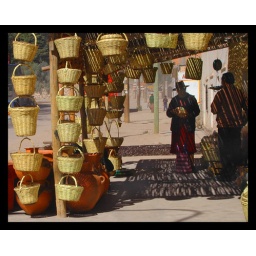
A basket market in Tilcara, Argentina